Dyogo Henrique de Oliveira

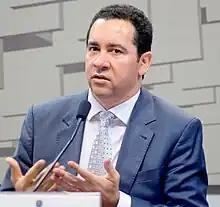

Dyogo Henrique de Oliveira (born 29 May 1975) is a Brazilian economist and former minister of Planning, Budget and Management in the government of Michel Temer, who assumed the office temporarily after the departure of senator Romero Jucá. In 31 March 2017, he was confirmed as minister. In March 2018, Oliveira was confirmed by president Temer as the new president of the Brazilian Development Bank (BNDES).